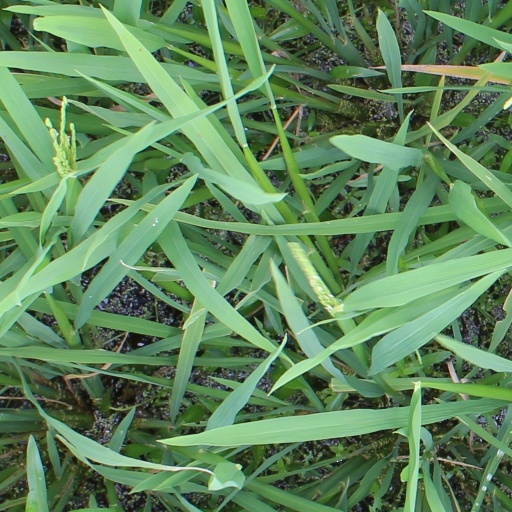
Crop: rice